Barnsley

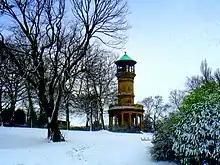
Locke Park

The monks erected a chapel of ease dedicated to Saint Mary, which survived until 1820 , and established a market. In 1249, a Royal charter was granted to Barnsley permitting it to hold a weekly market on Wednesdays and annual four-day fair at Michaelmas. By the 1290s, three annual fairs were held. The town was the centre of the Staincross wapentake, but in the mid-16th century had only 600 inhabitants.